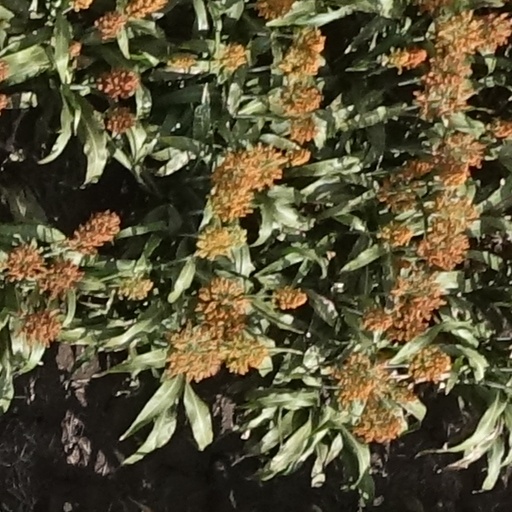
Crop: sorghum